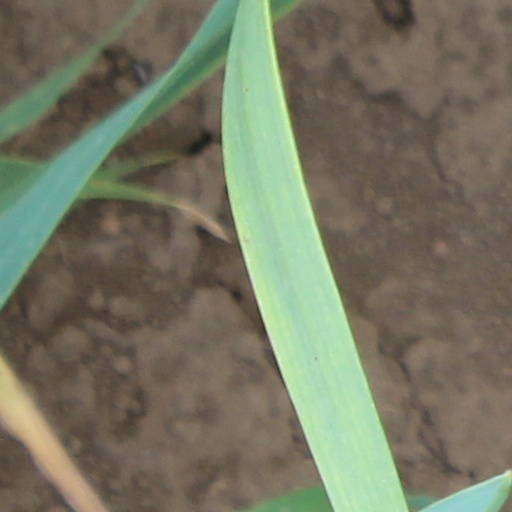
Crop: wheat